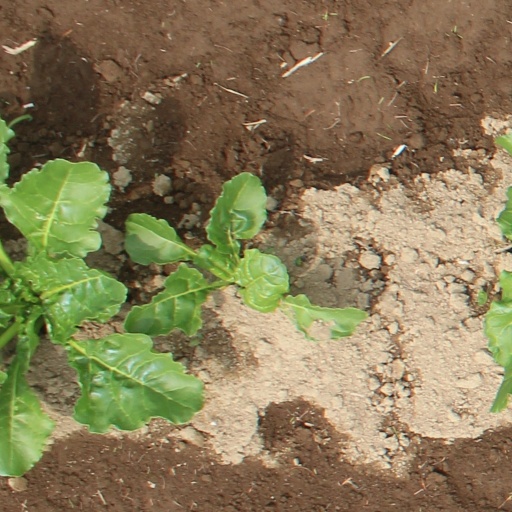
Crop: sugar beet